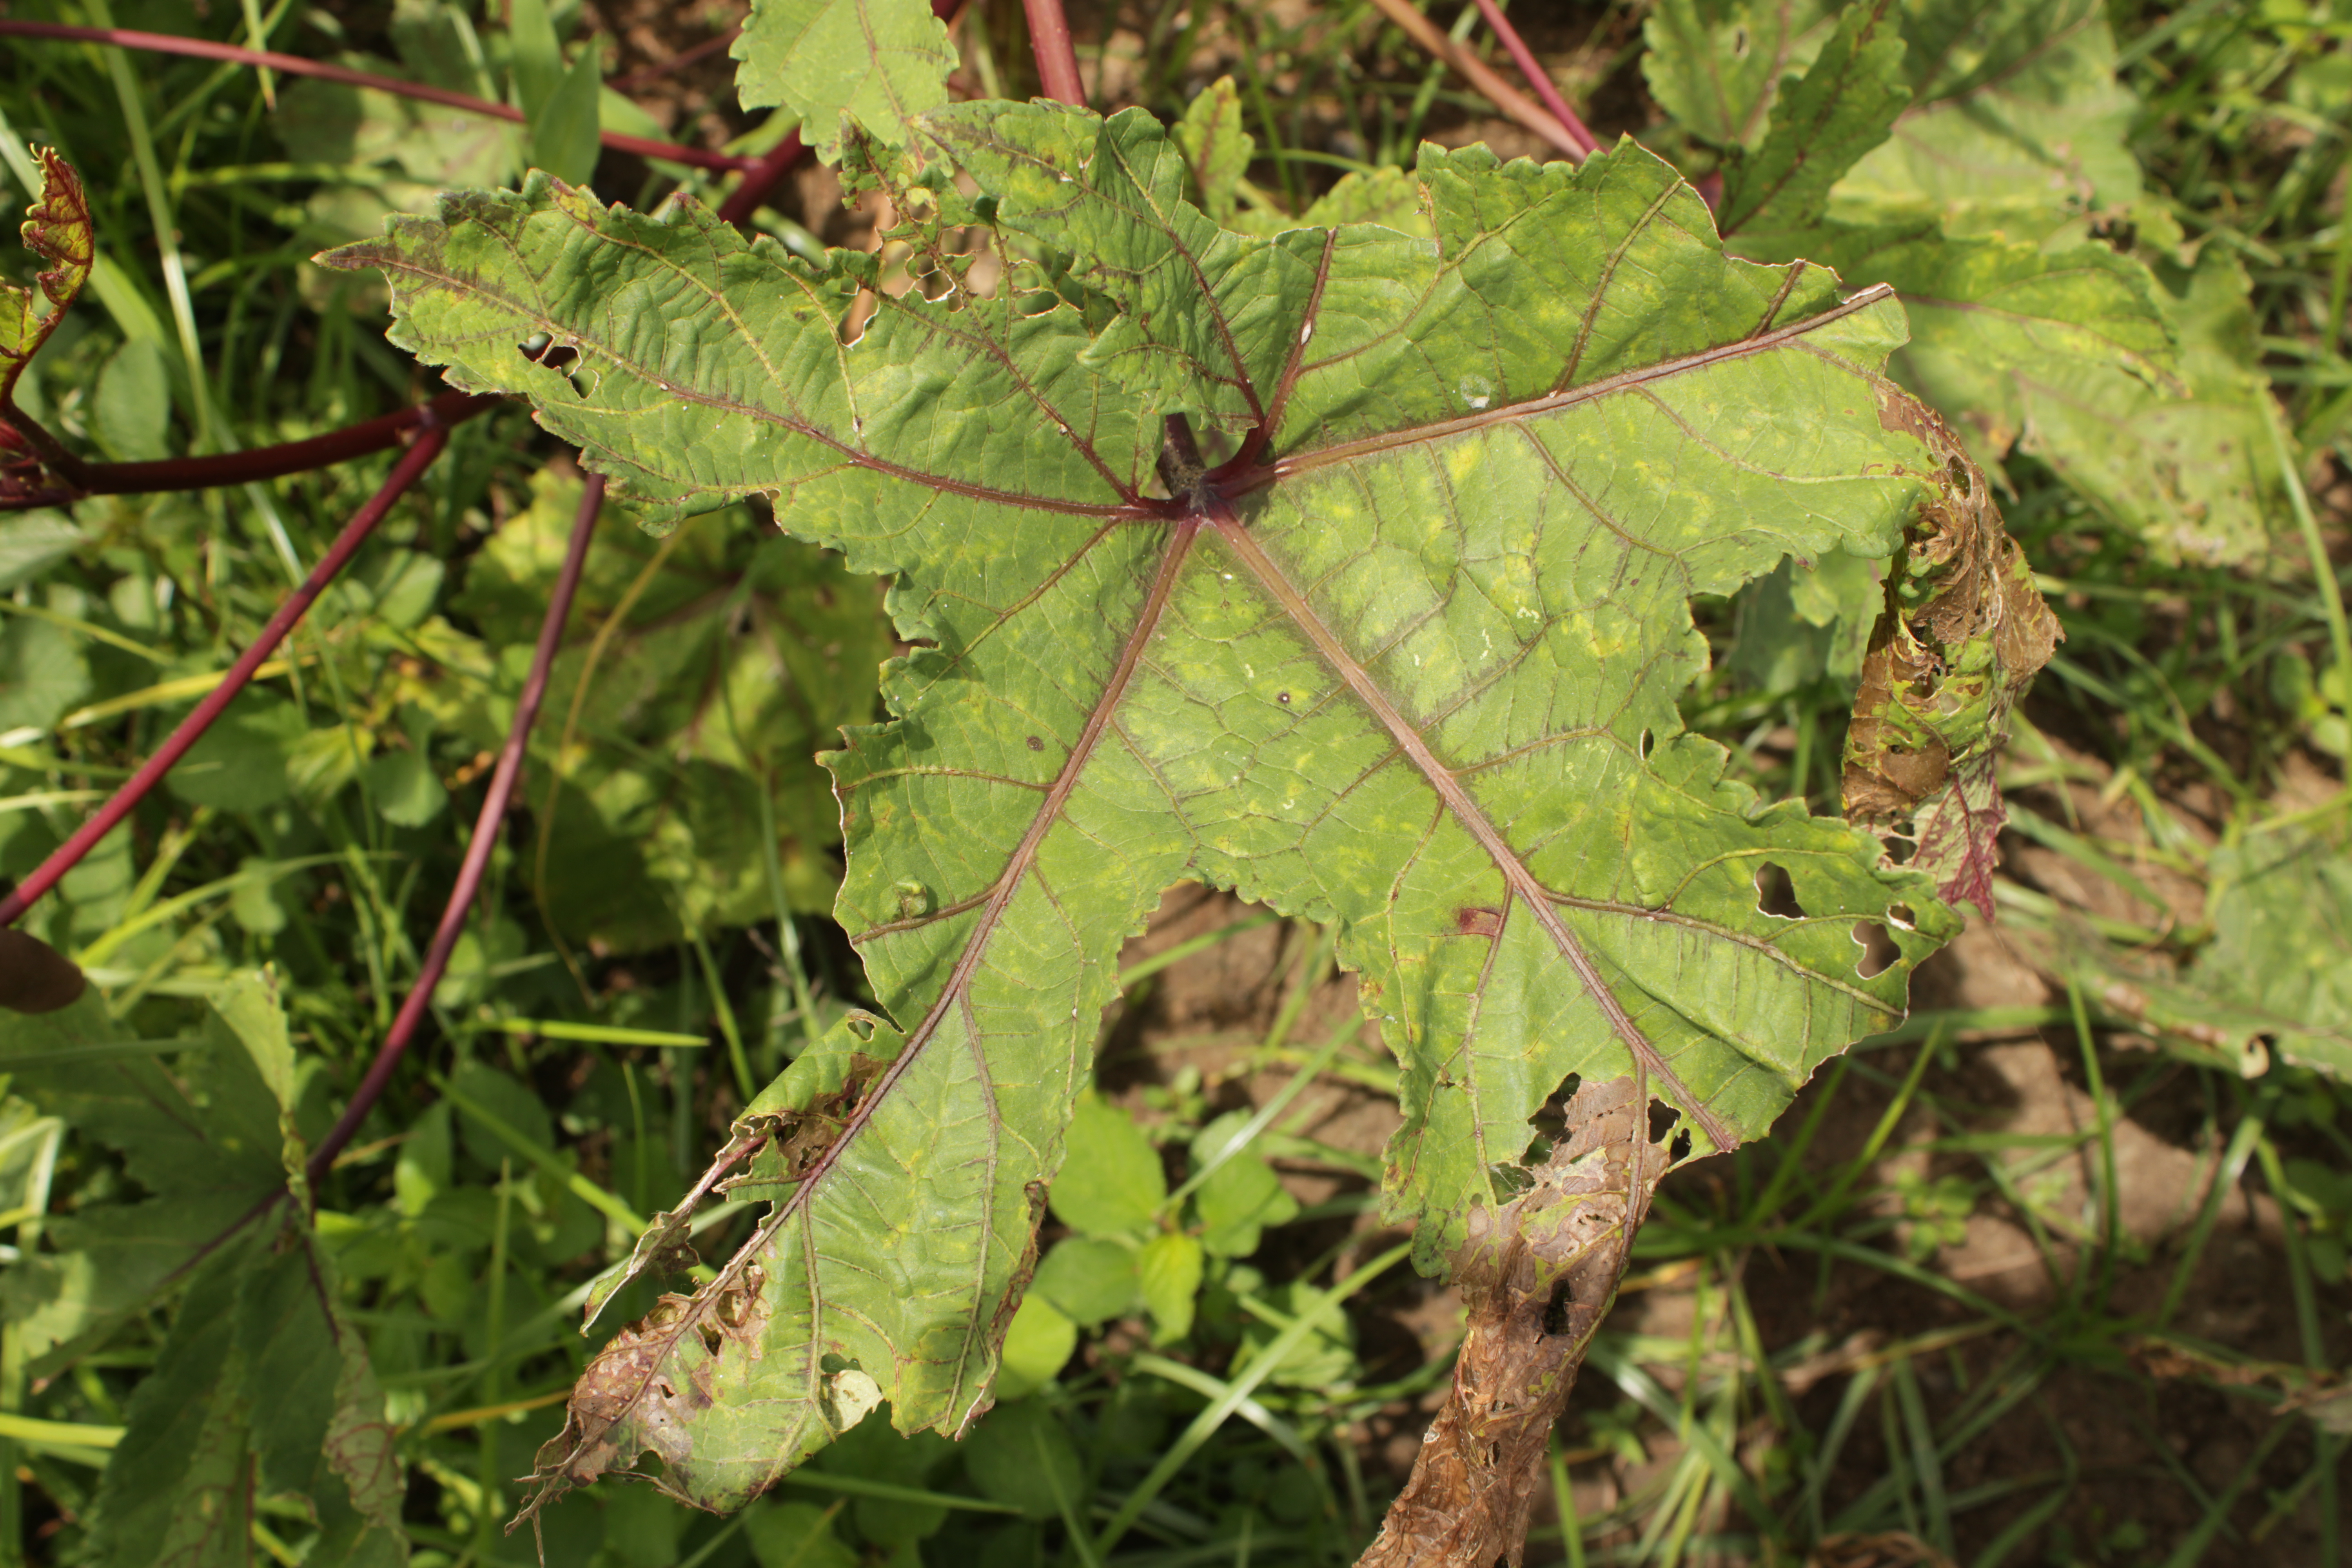
Label: Downy Mildew